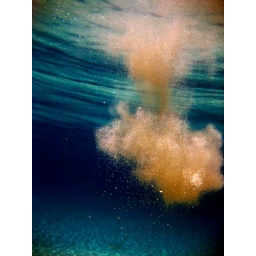
sand in the ocean